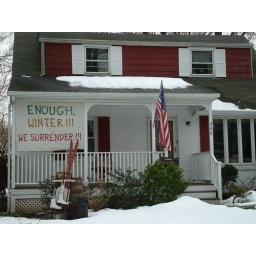
As we drove home from school today, we spotted this sign in the neighborhood.